B. B. Comer

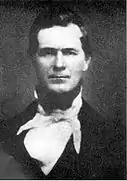
Comer's father, John Fletcher Comer

Comer was born on November 7, 1848, in Spring Hill, Alabama. He was the fourth son of John Fletcher and Catharine (Drewry) Comer. As planters, Comer's parents had built their wealth based on enslaved labor for their cotton plantation. B. B. Comer began his education at the age of ten under the tutelage of E. N. Brown.